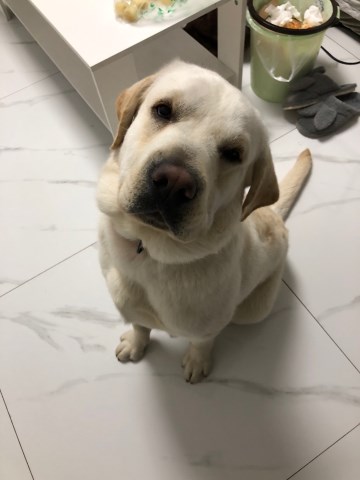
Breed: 3580-n000122-Labrador_retriever